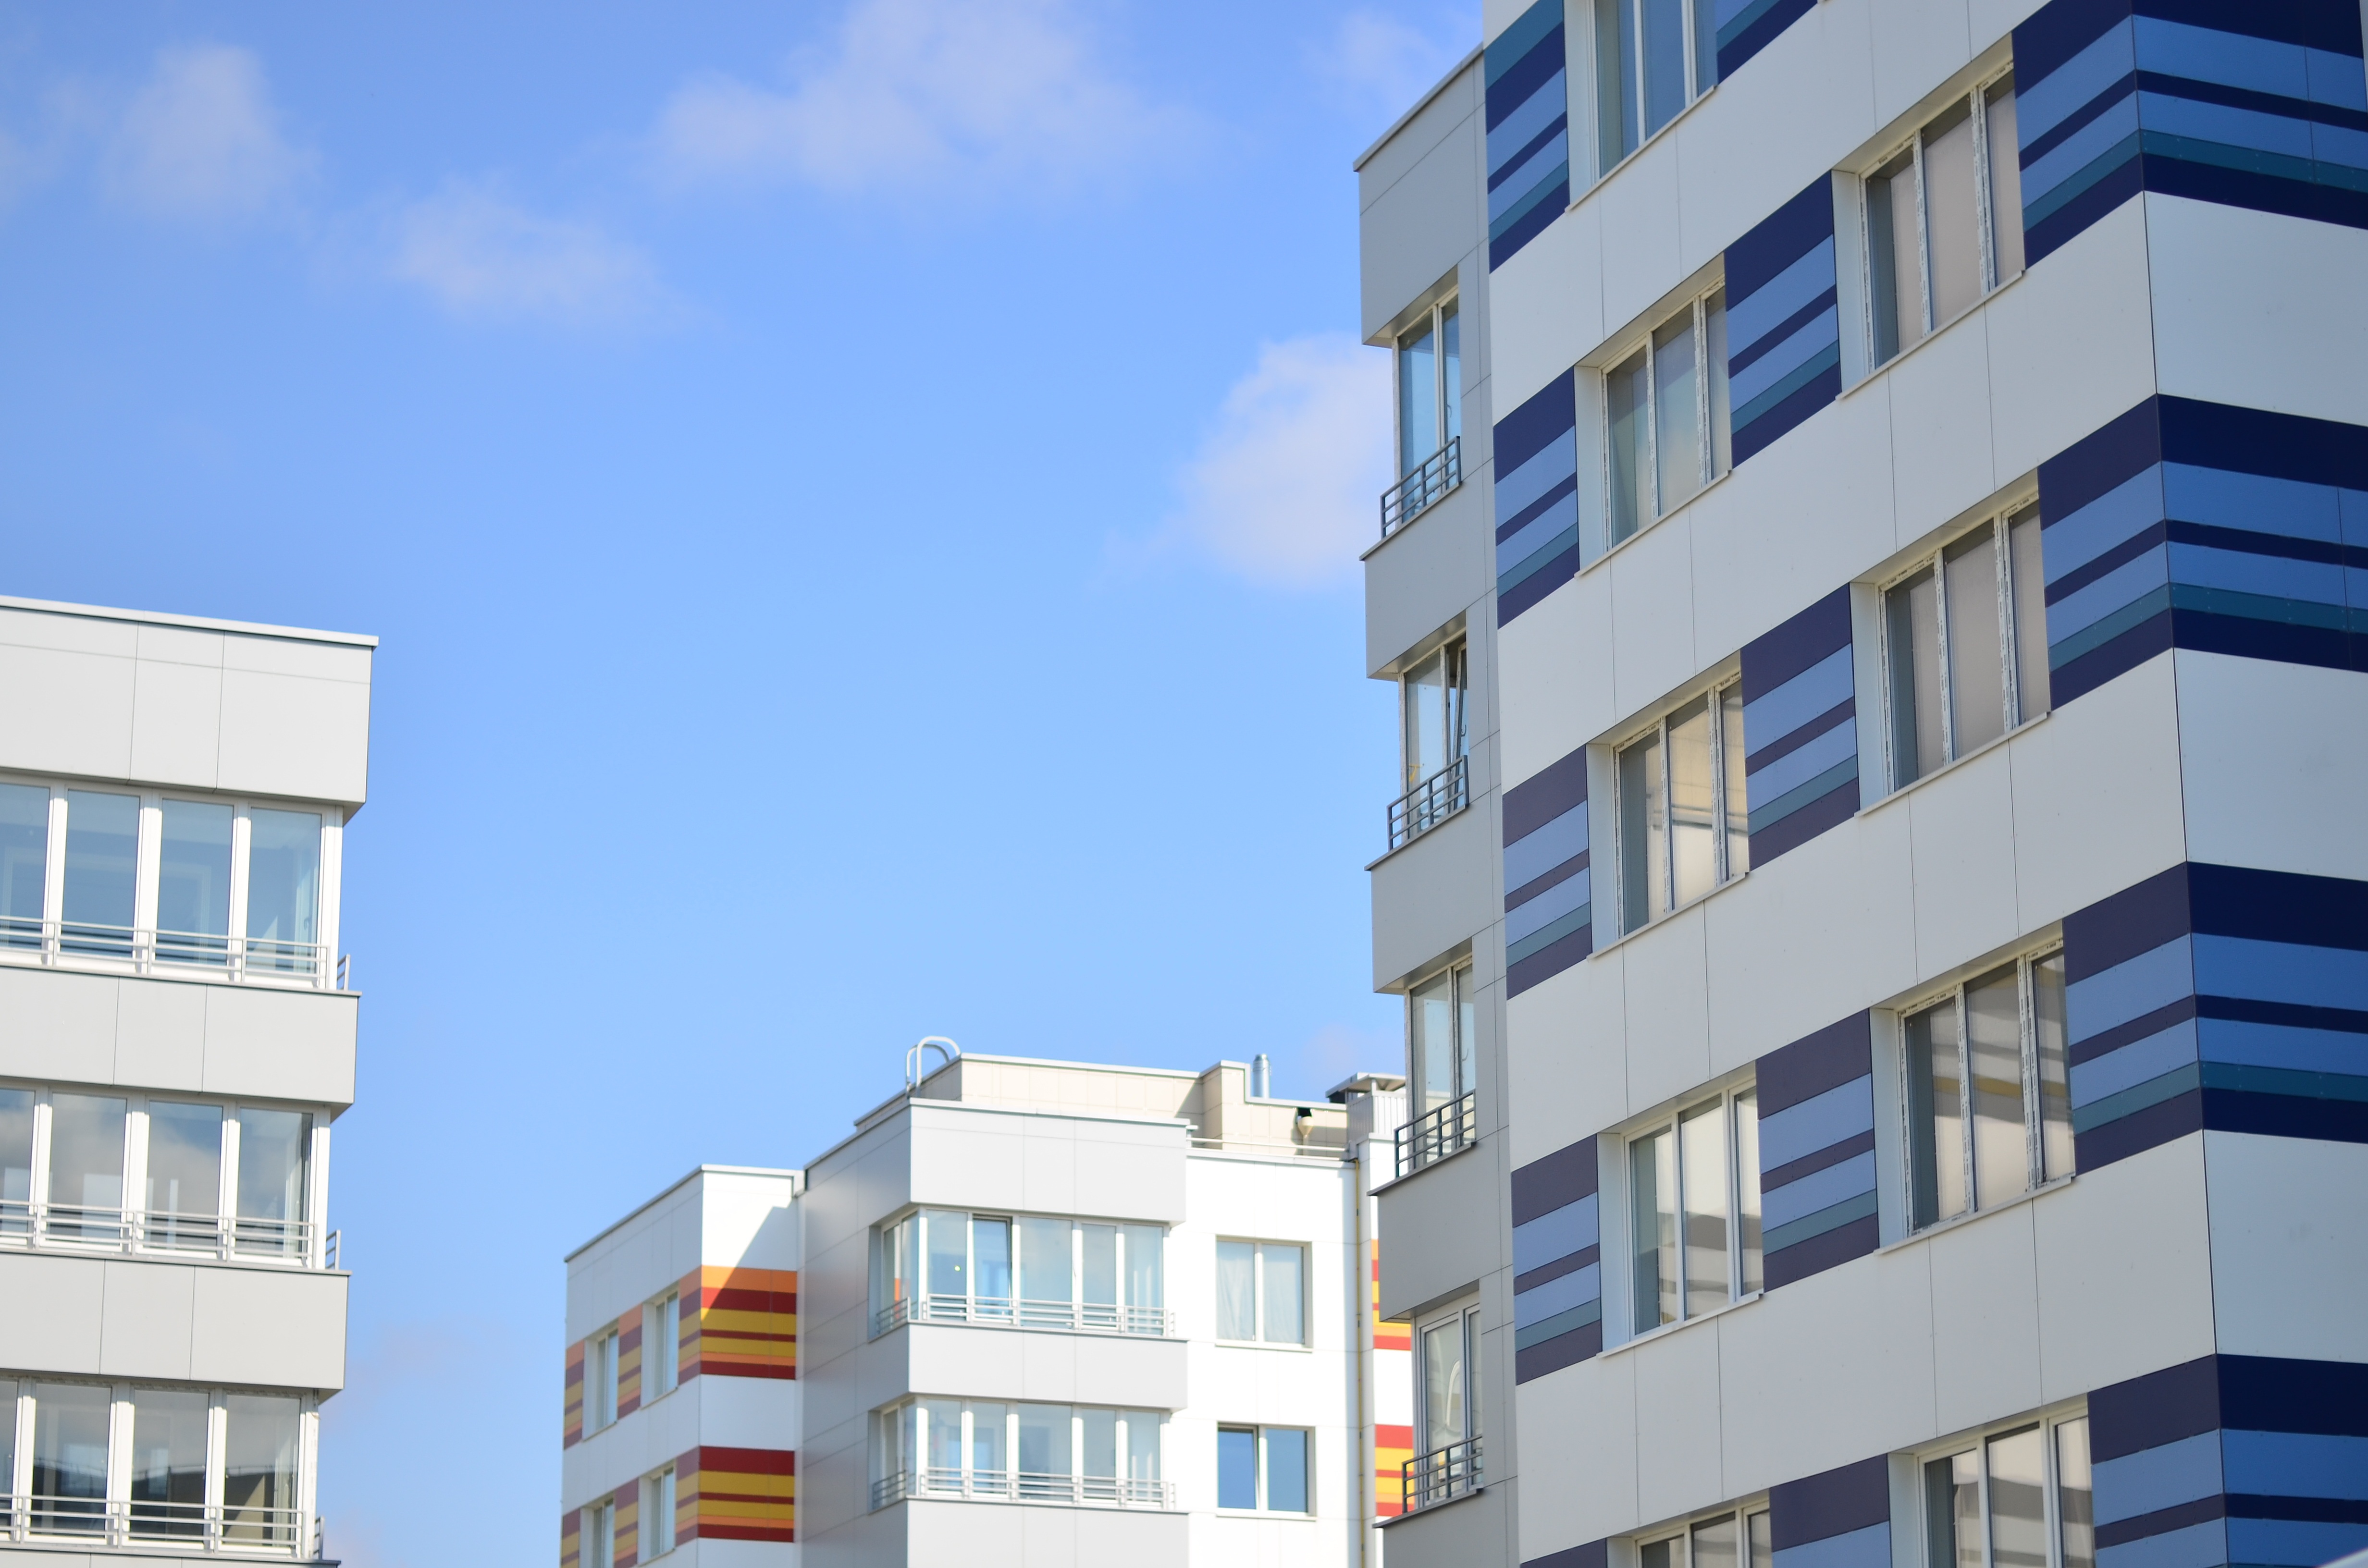
architecture, glass, building, office, facade, property, apartment, tower block, balconies, dormitory, commercial building, headquarters, condominium, neighbourhood, real estate, at home, the fa ade of the, dwelling houses, residential area, the loggia